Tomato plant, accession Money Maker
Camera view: bottom (45 deg); turntable rotation: 210 degrees
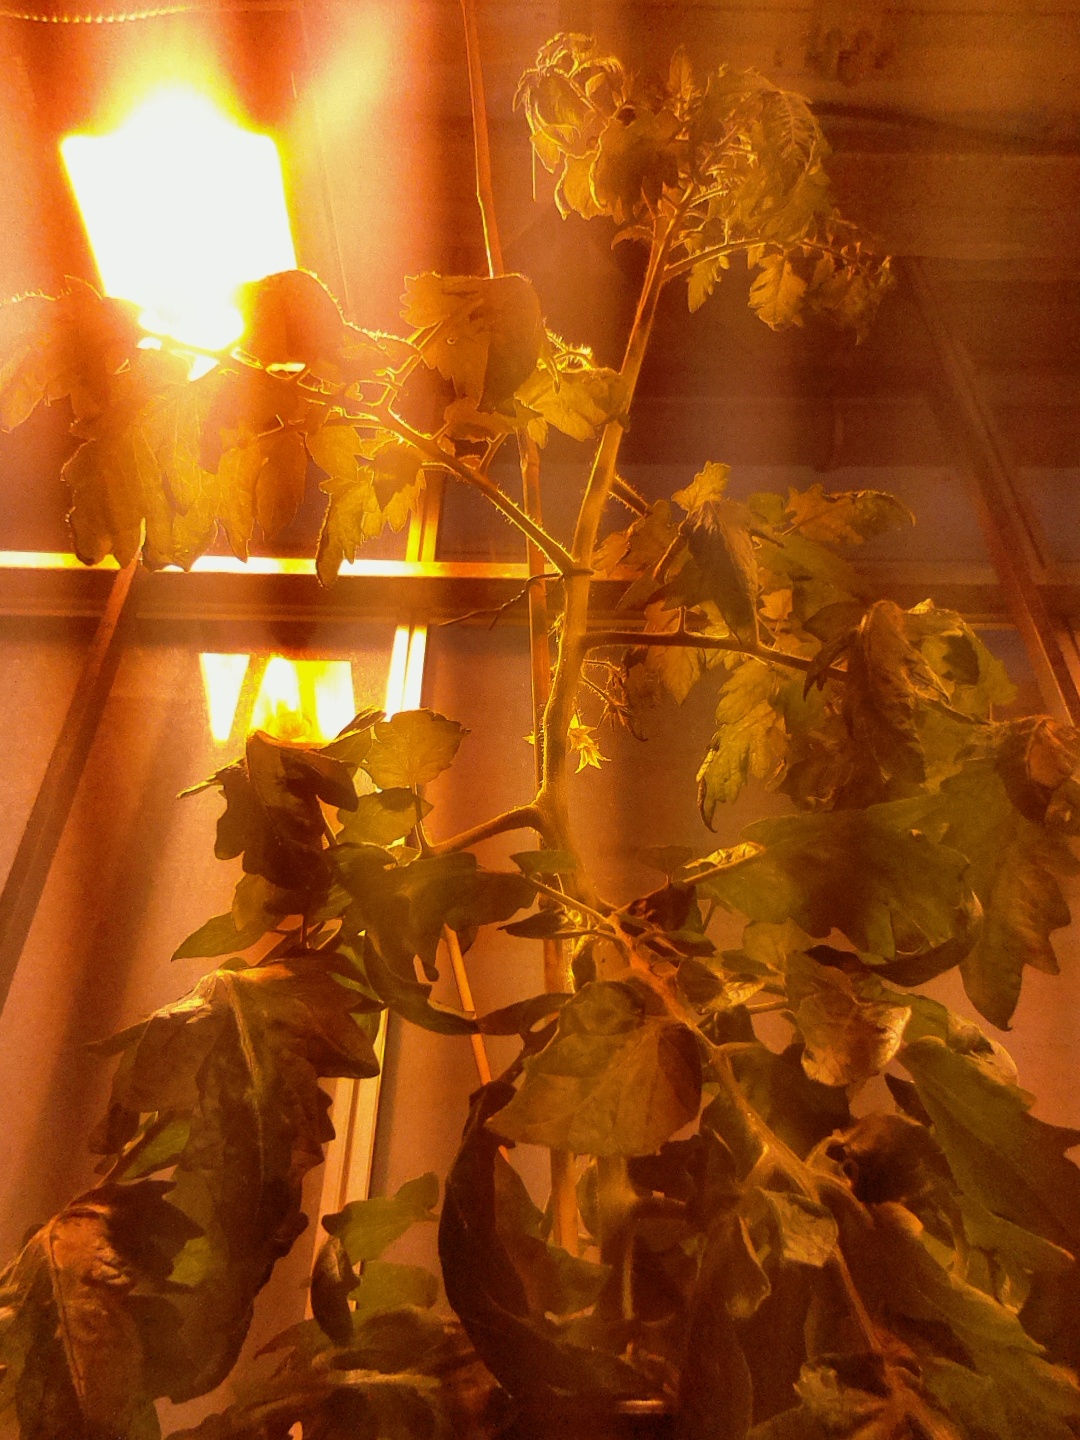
BBCH growth stage 68: Full flowering, 80%-90% of flowers open, more petals falling